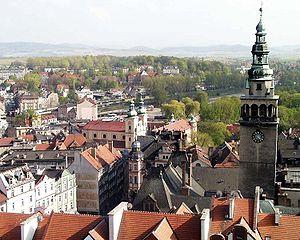
Kłodzko qui fait partie de la voïvodie de Basse-Silésie.